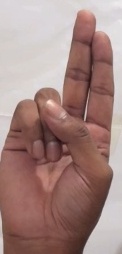
ASL sign: U